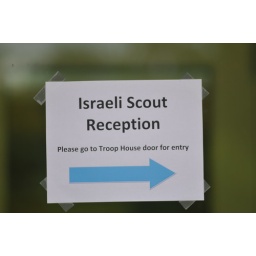
Israeli scouts visit girl scouts headquarters and troop house in Louisville Kentucky.